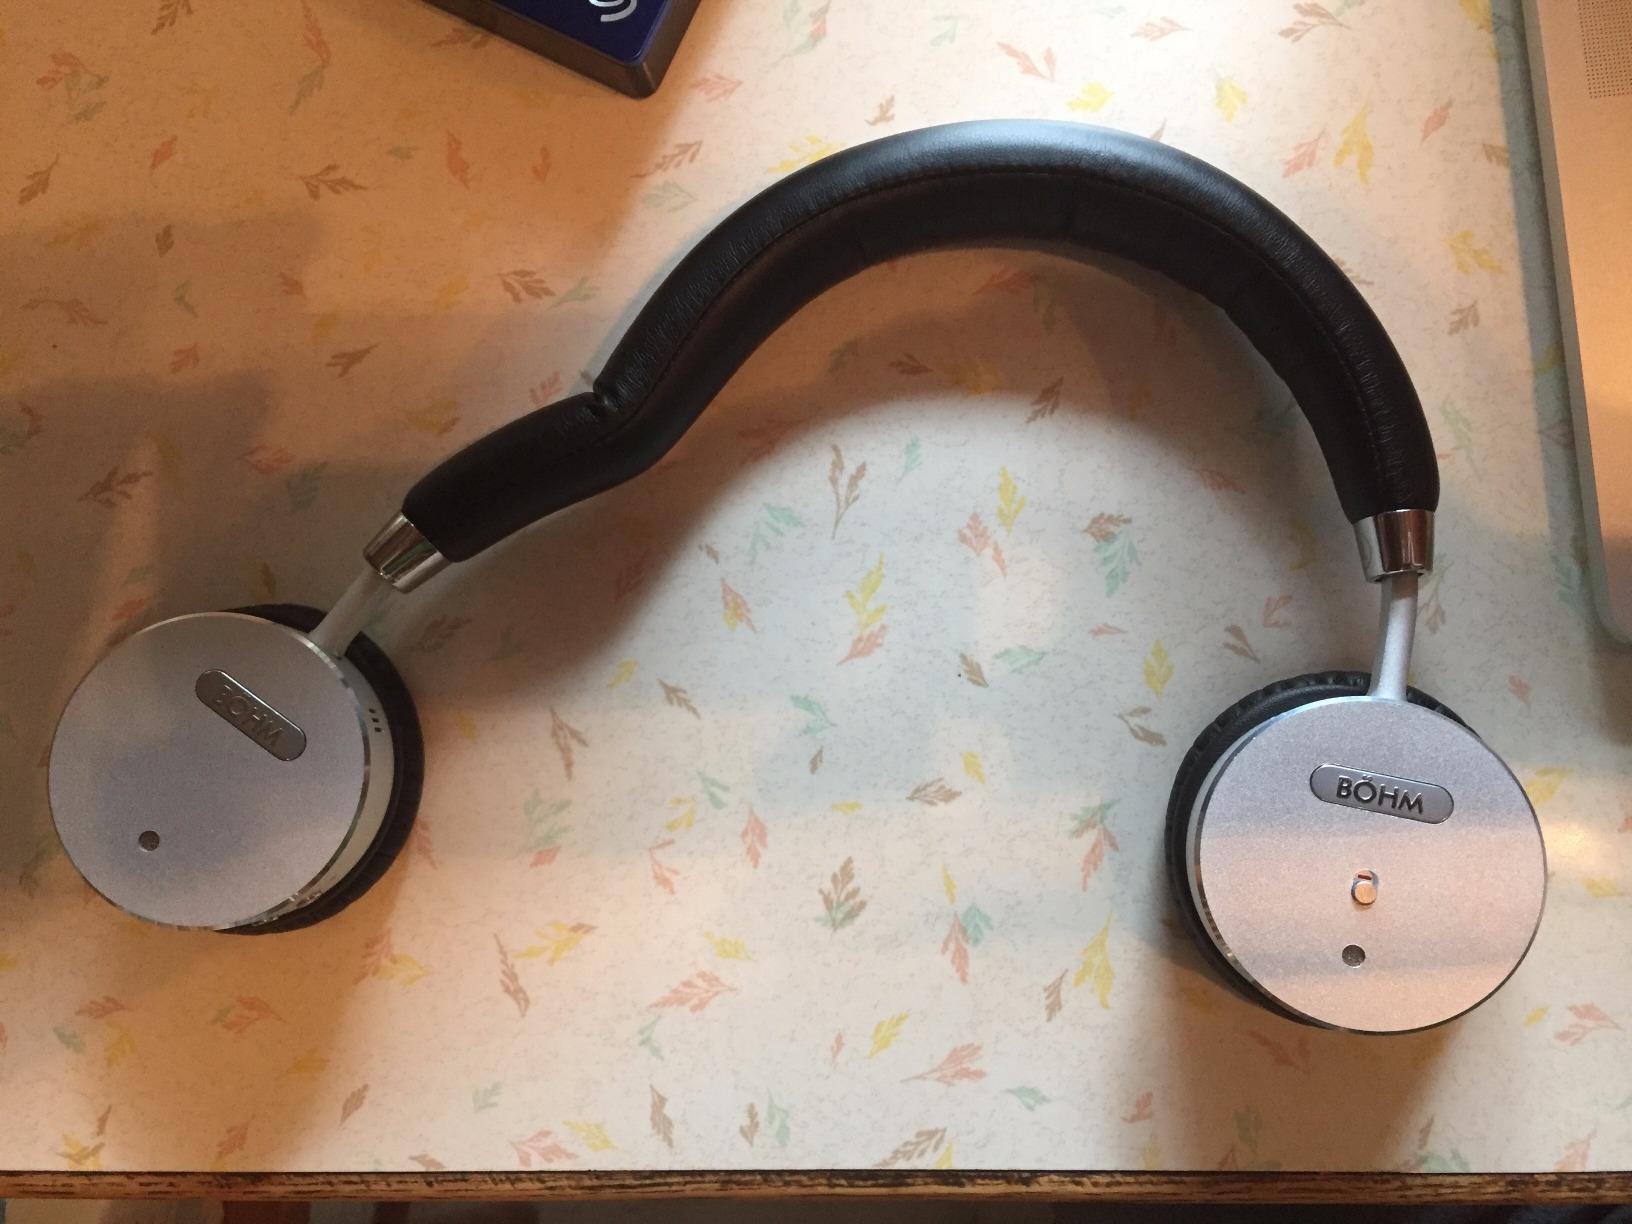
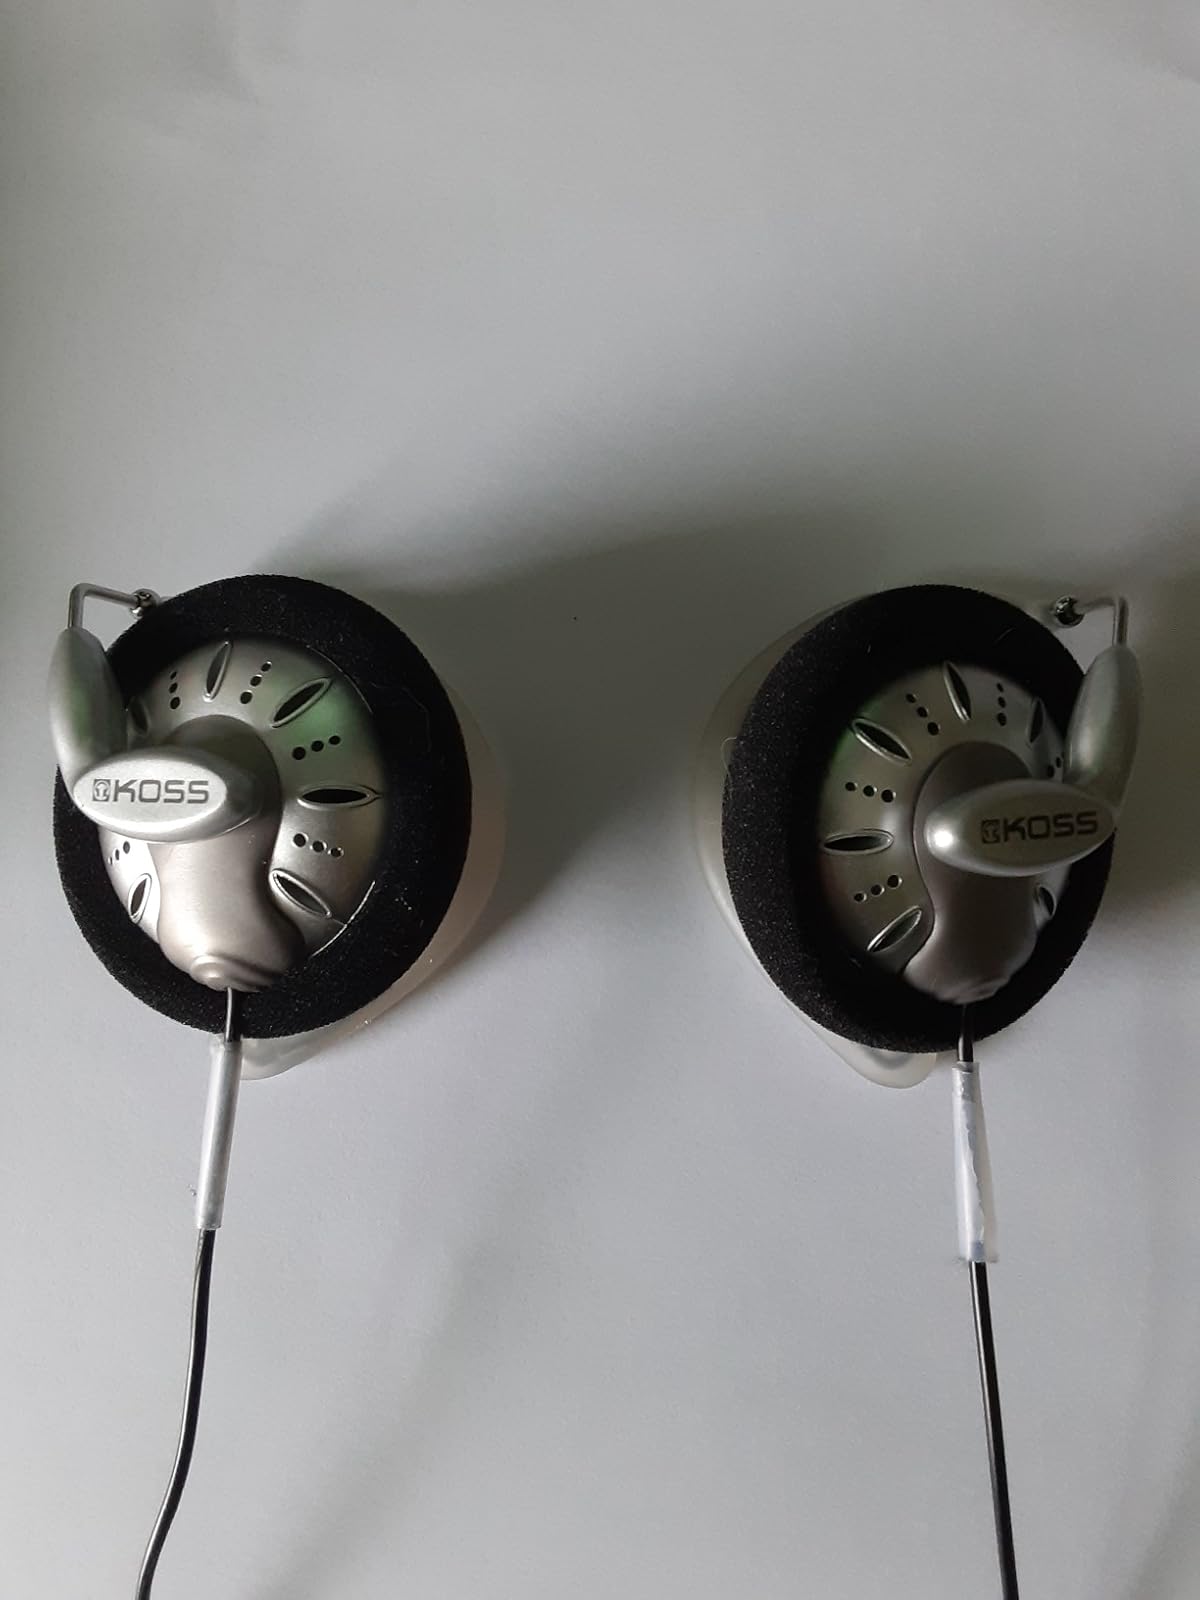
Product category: headphones
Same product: no